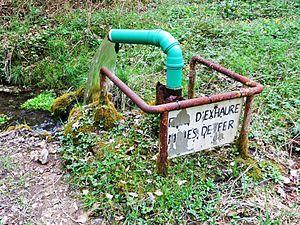
Avril eau exhaure
Avril est une commune française située dans le département de Meurthe-et-Moselle en région Grand Est.